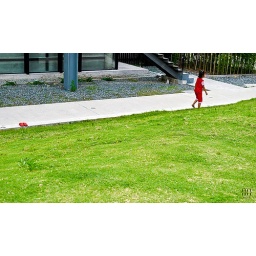
girl in red 01